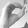
ASL letter: O